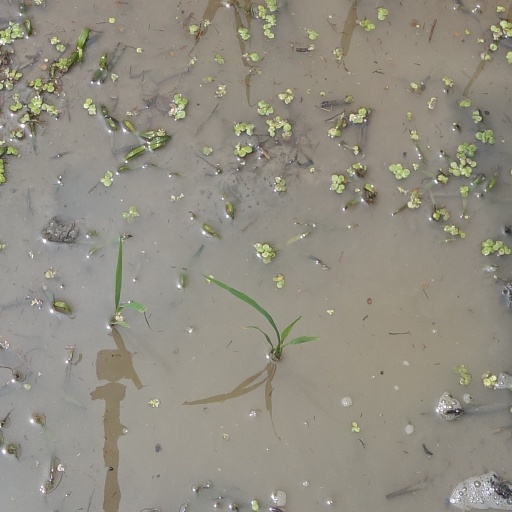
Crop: rice